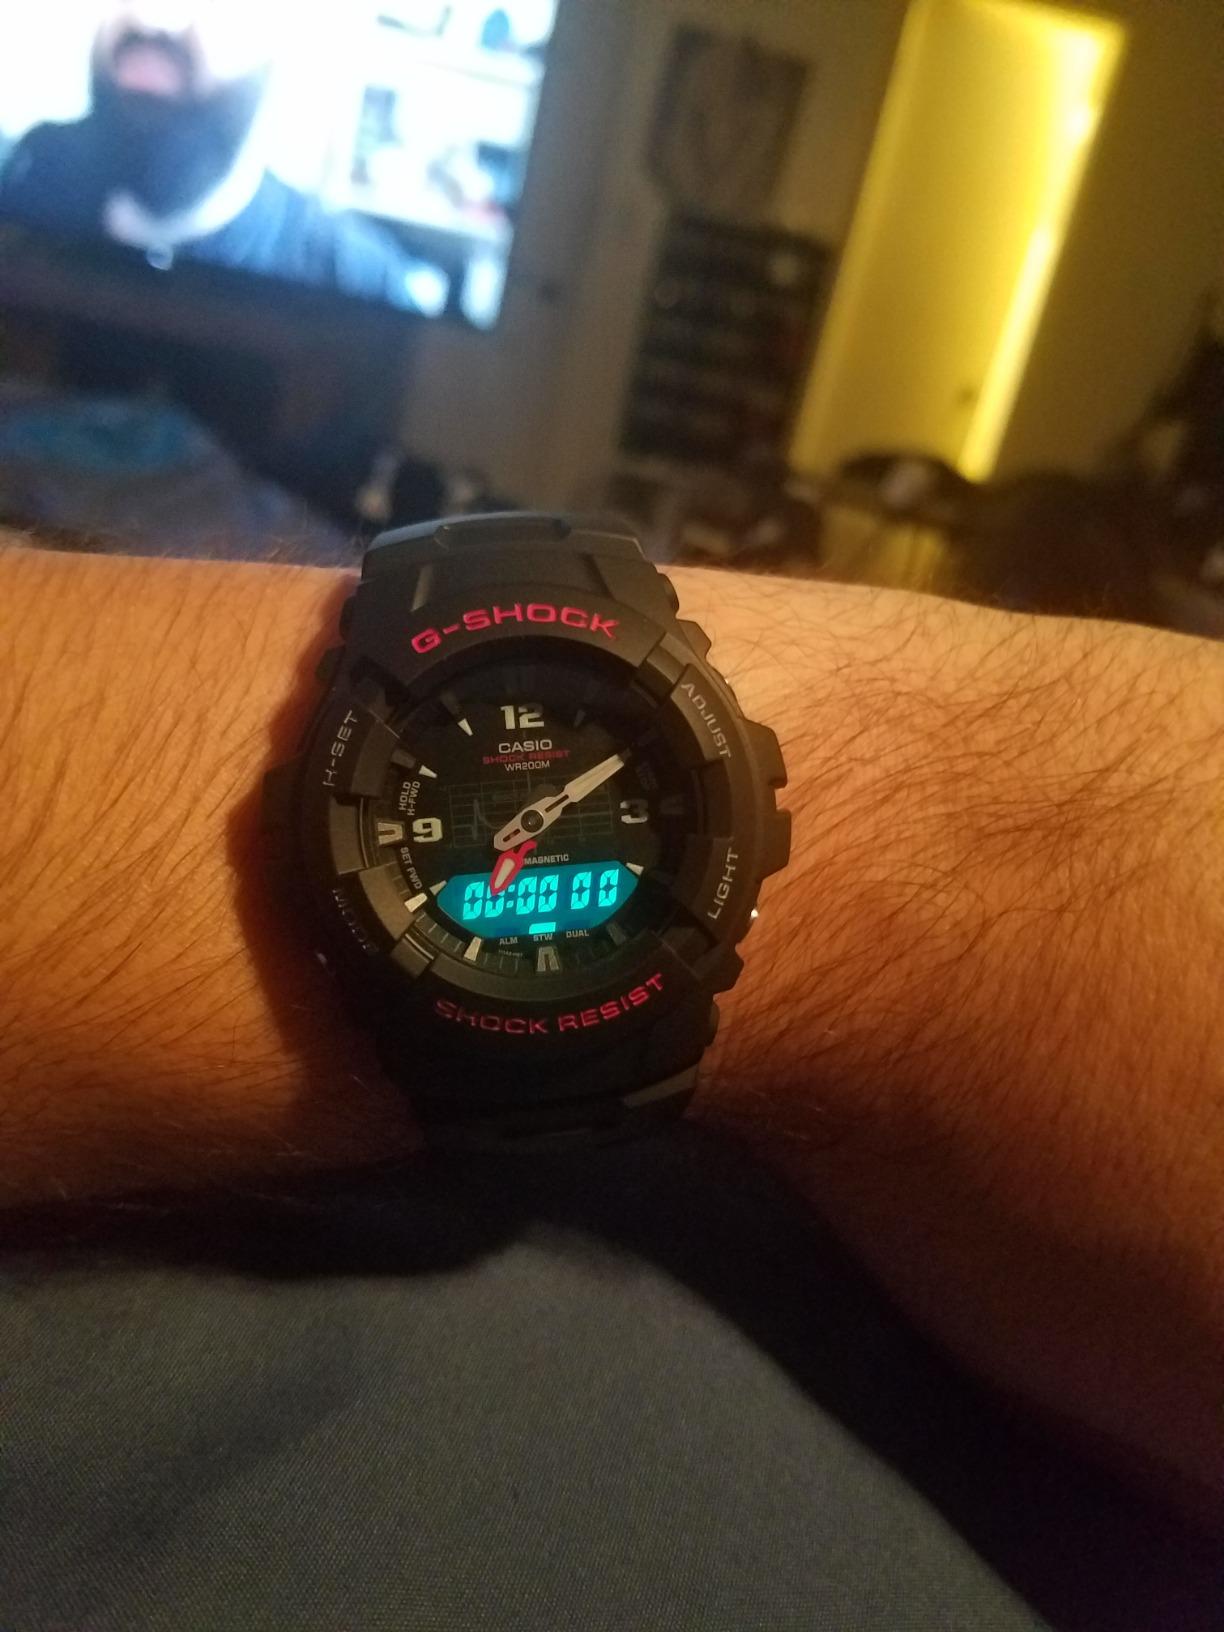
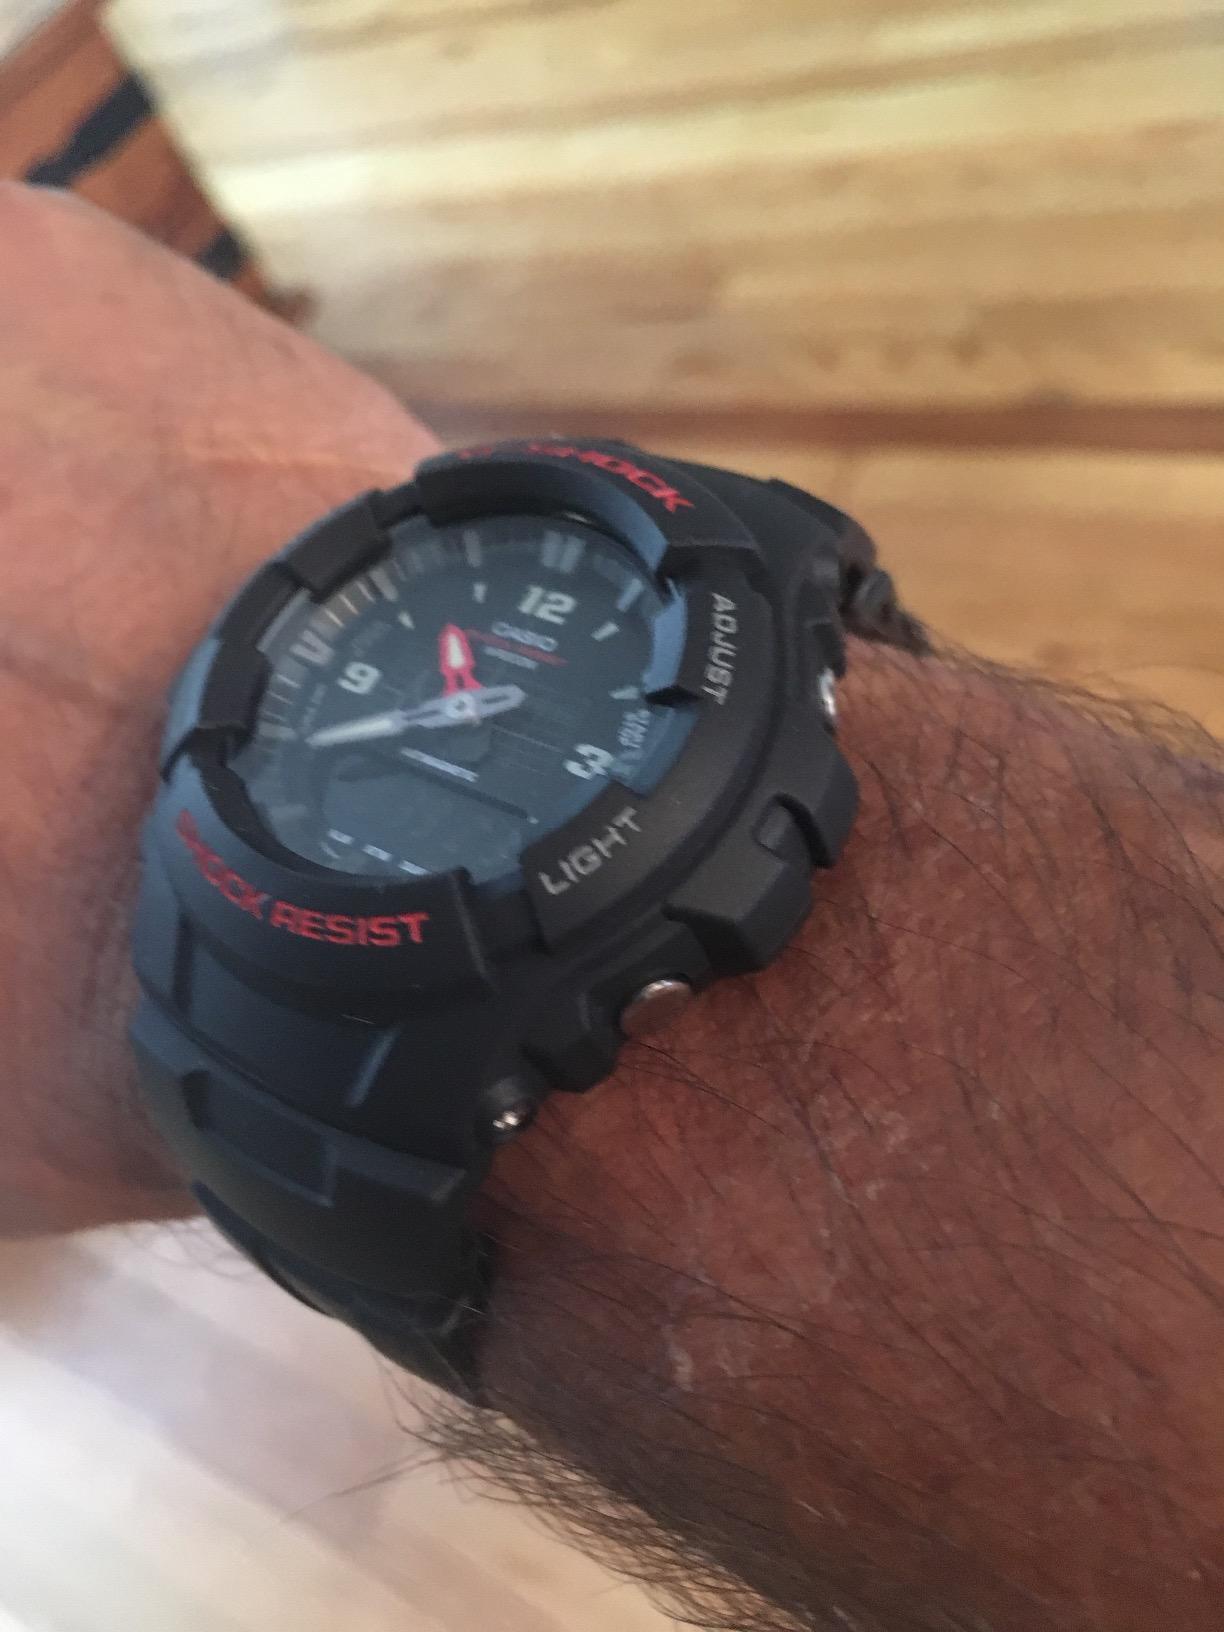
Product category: accessories_watch
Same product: yes